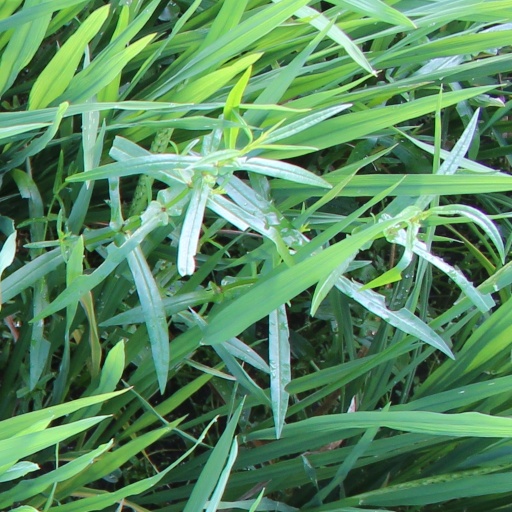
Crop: rice